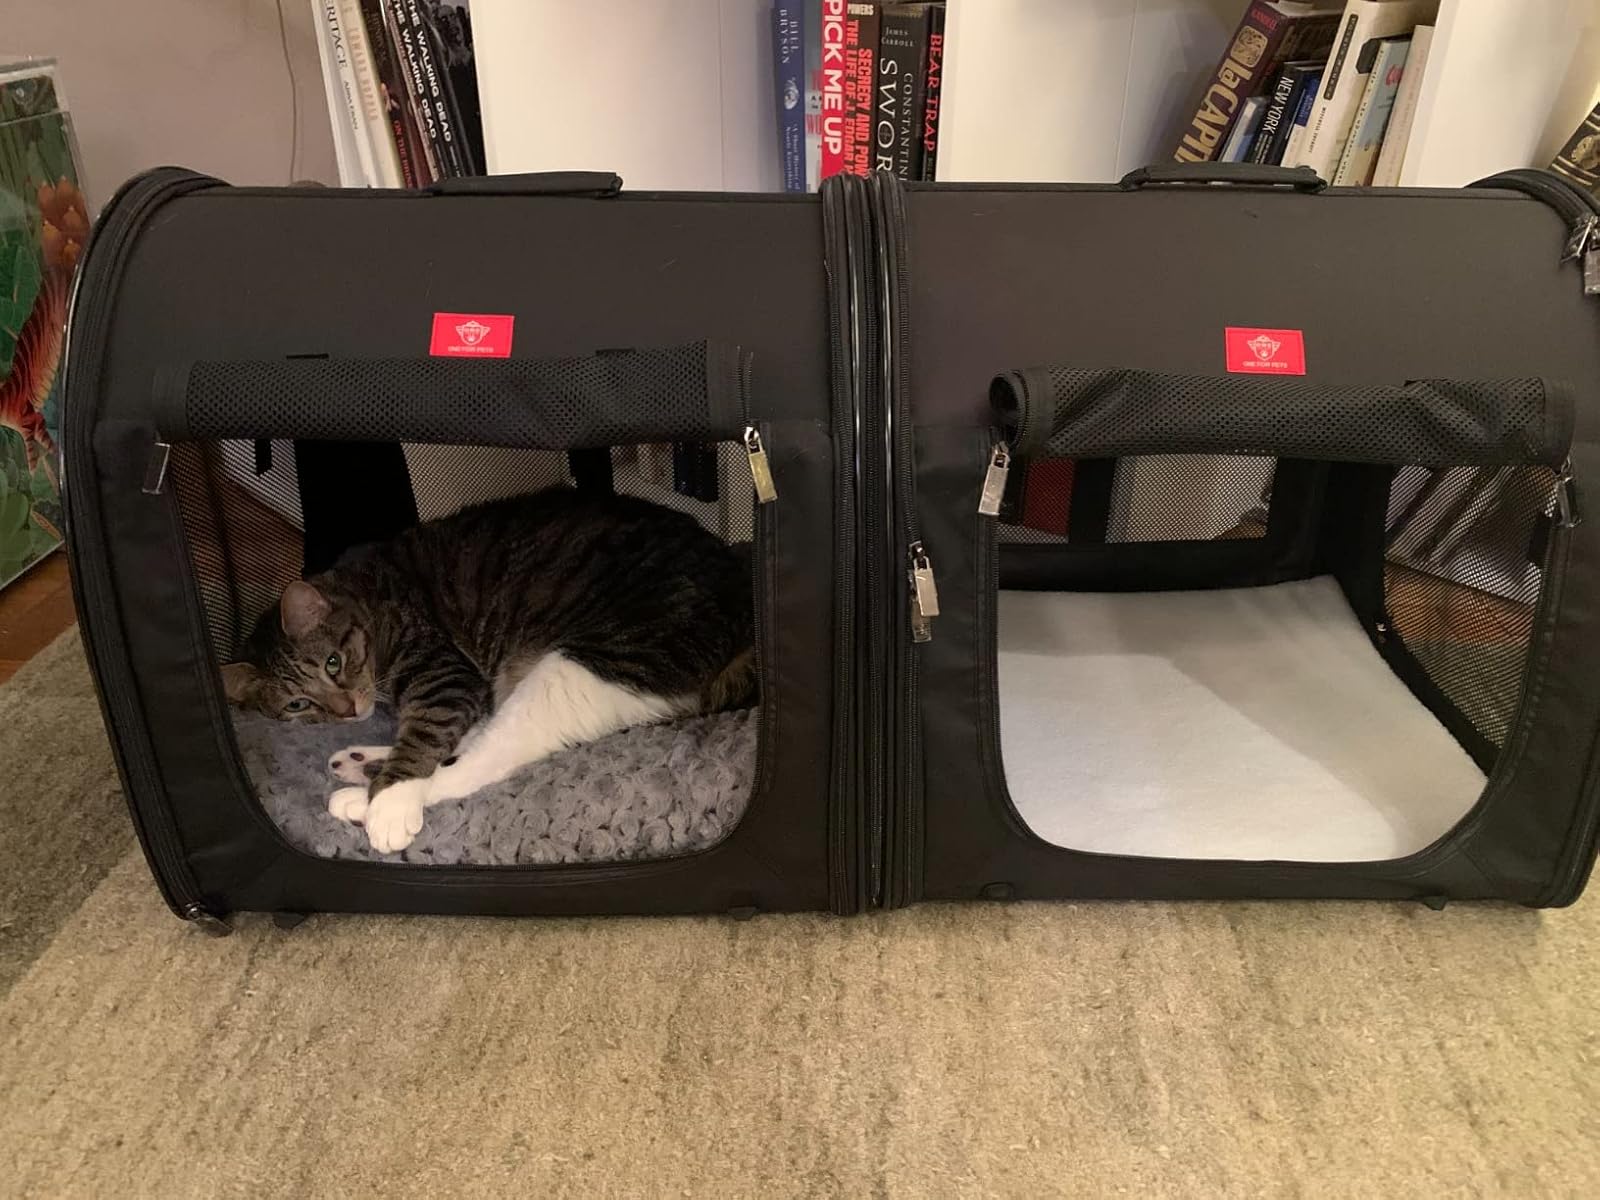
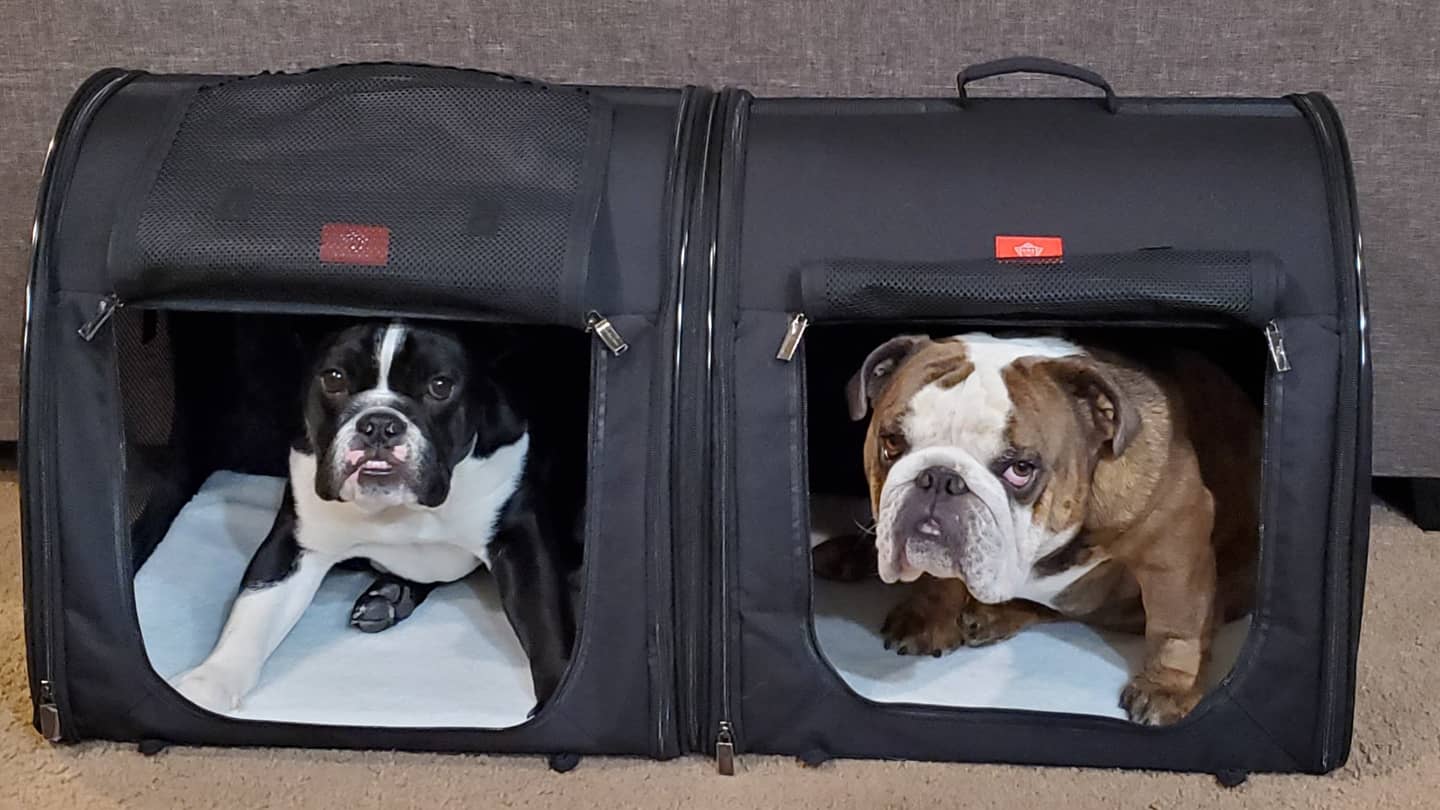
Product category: items_kennel
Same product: yes